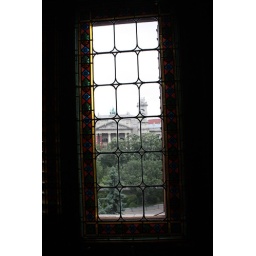
Looking out a window of the Parliament building in Budapest, Hungary